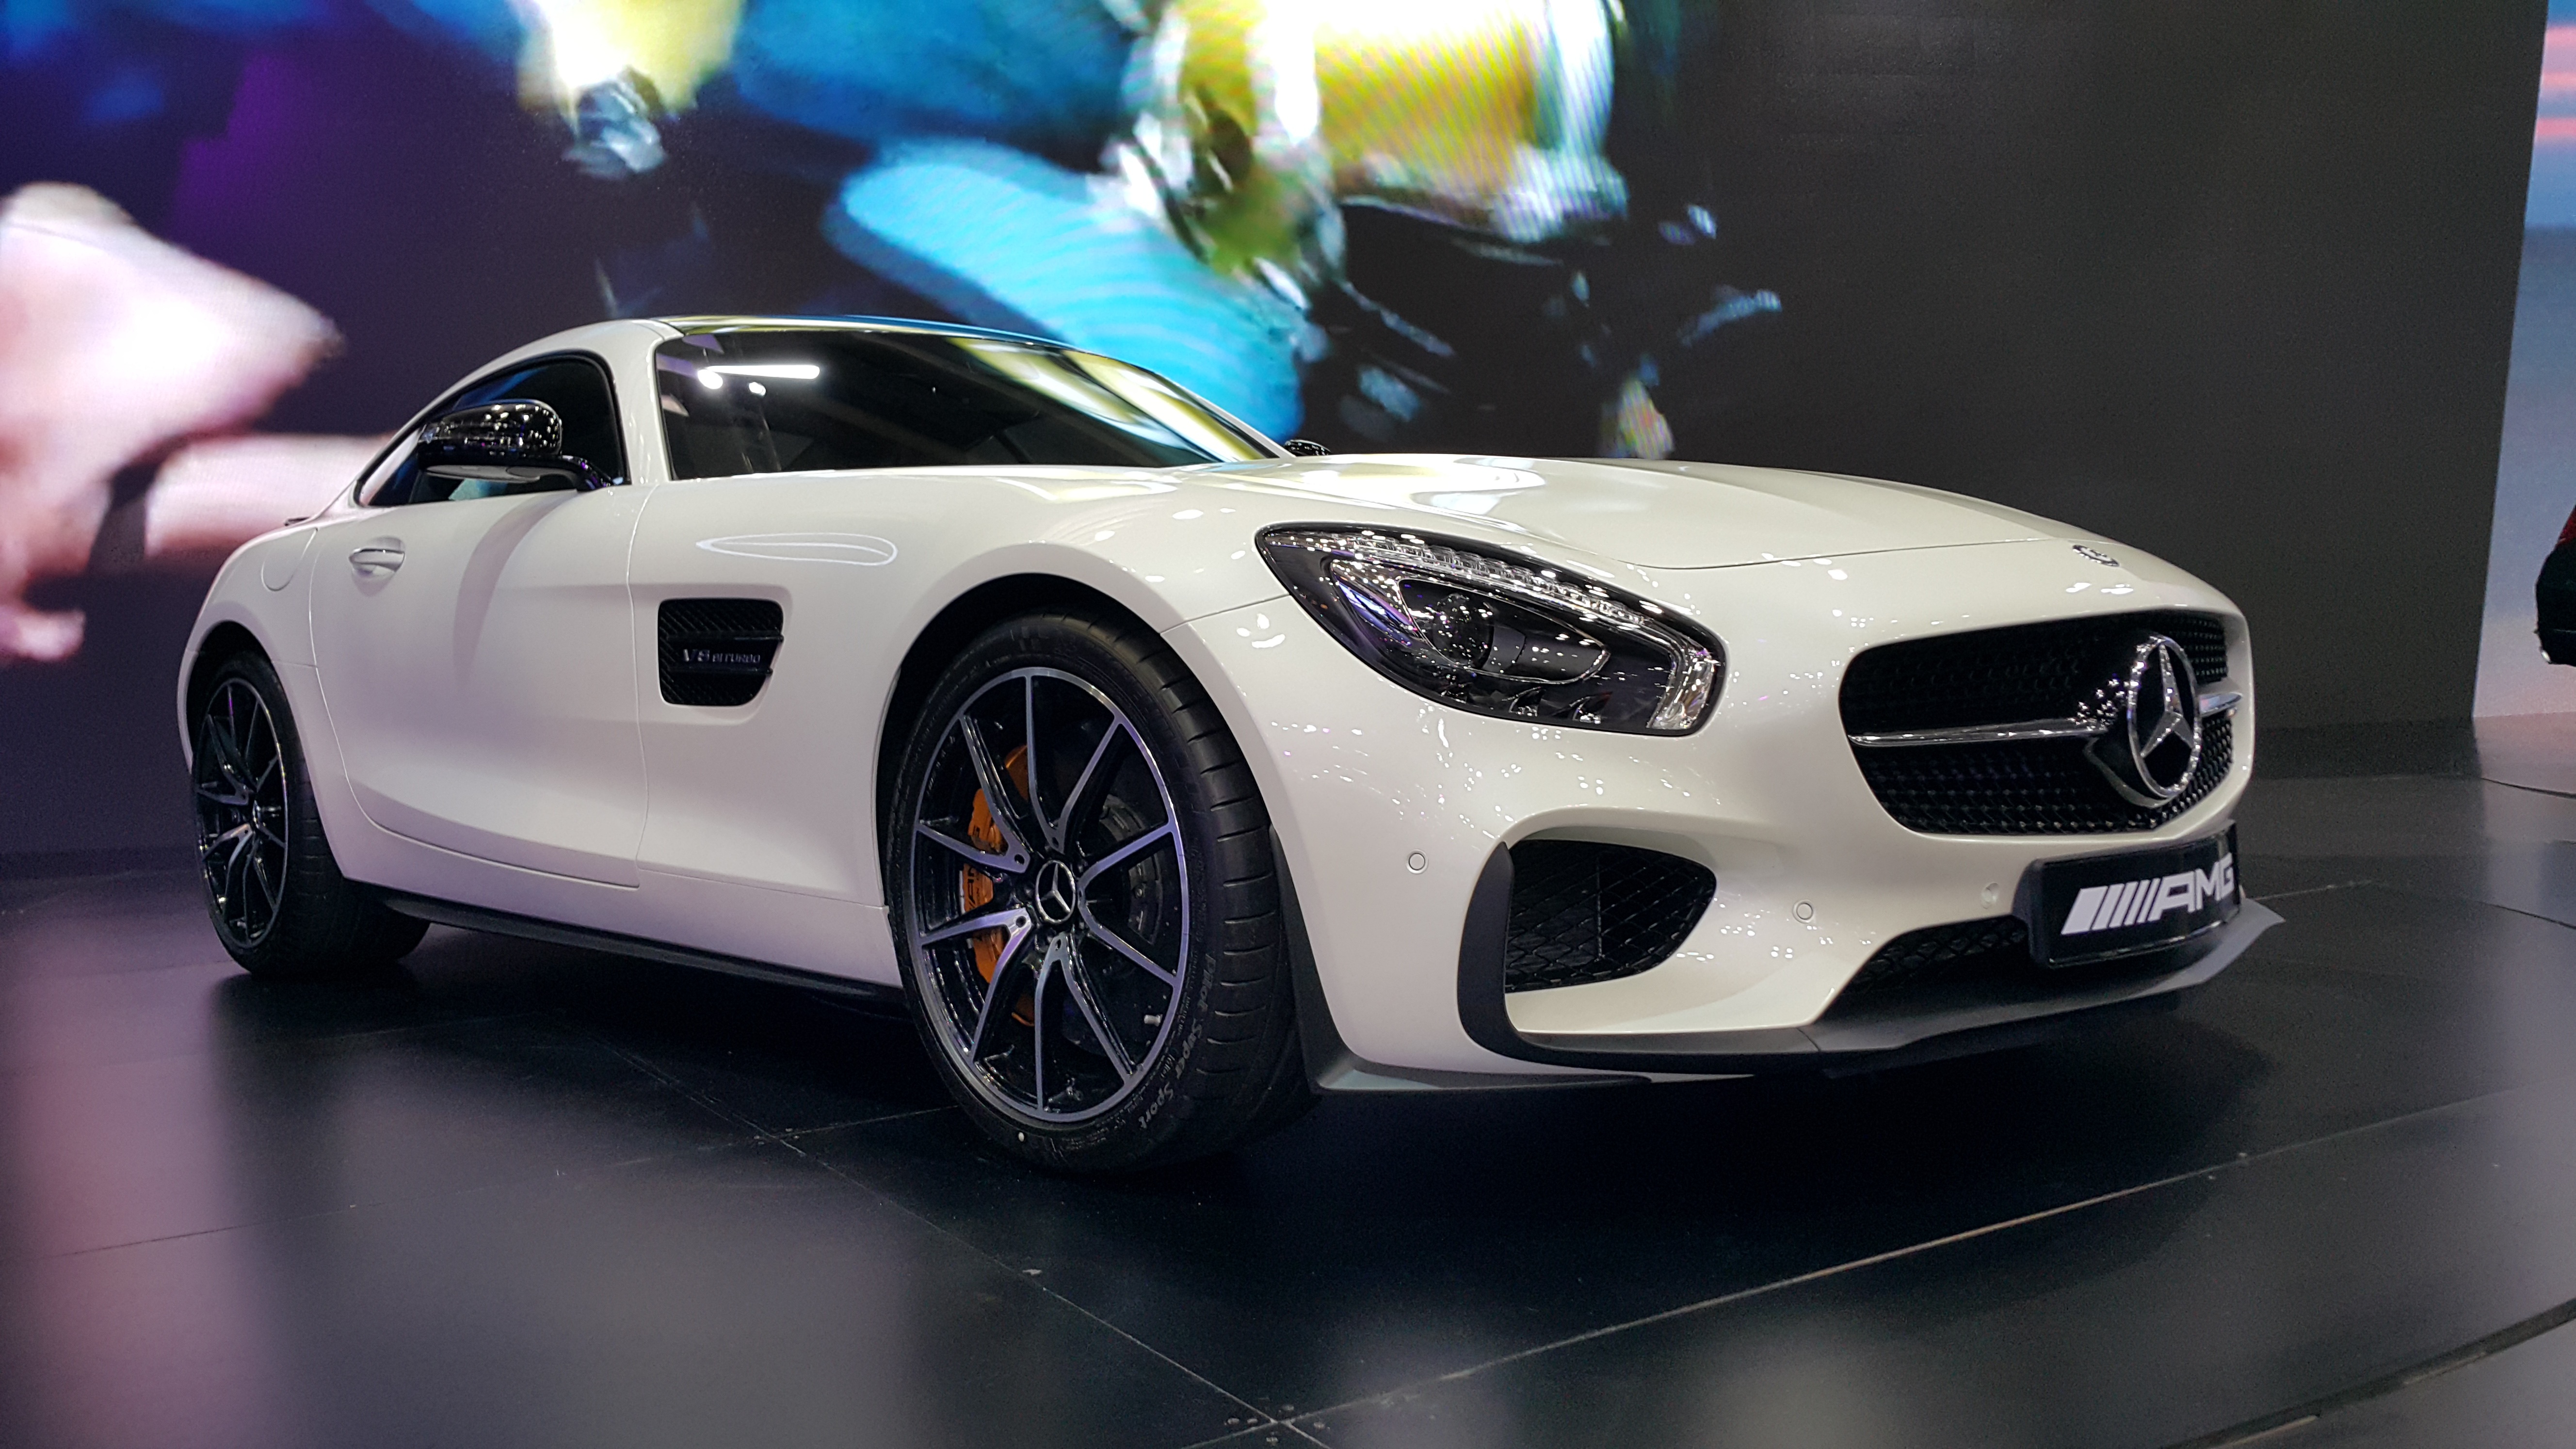
white, car, wheel, vehicle, sports car, bumper, supercar, mercedes, exhibition, mercedes benz, benz, sports cars, auto show, land vehicle, mercedes benz sls amg, automobile make, automotive exterior, automotive design, luxury vehicle, performance car, finest cars, mercedes amg gt s, buy turbo engine